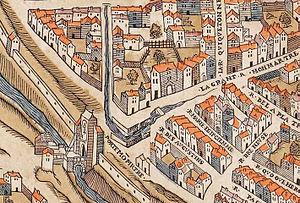
Porte Montmartre sur le Plan de Truschet et Hoyau (1550).
La porte Montmartre est le nom d'une série de portes disparues de Paris.
L'enceinte de Charles V, construite de 1356 à 1383, est une des sept grandes enceintes ayant chronologiquement entouré Paris. Elle remplace sur la rive droite celle de Philippe Auguste. Sa partie occidentale devenue inutile après la construction de l'enceinte de Louis XIII est démolie vers 1640. Sa partie orientale renforcée par la création de bastions au milieu du XVIᵉ siècle est détruite à partir de 1670, laissant la place aux Grands Boulevards. Ce rempart dont il demeure peu de vestiges a laissé une forte empreinte sur le plan de la ville.